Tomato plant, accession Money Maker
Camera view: bottom (45 deg); turntable rotation: 270 degrees
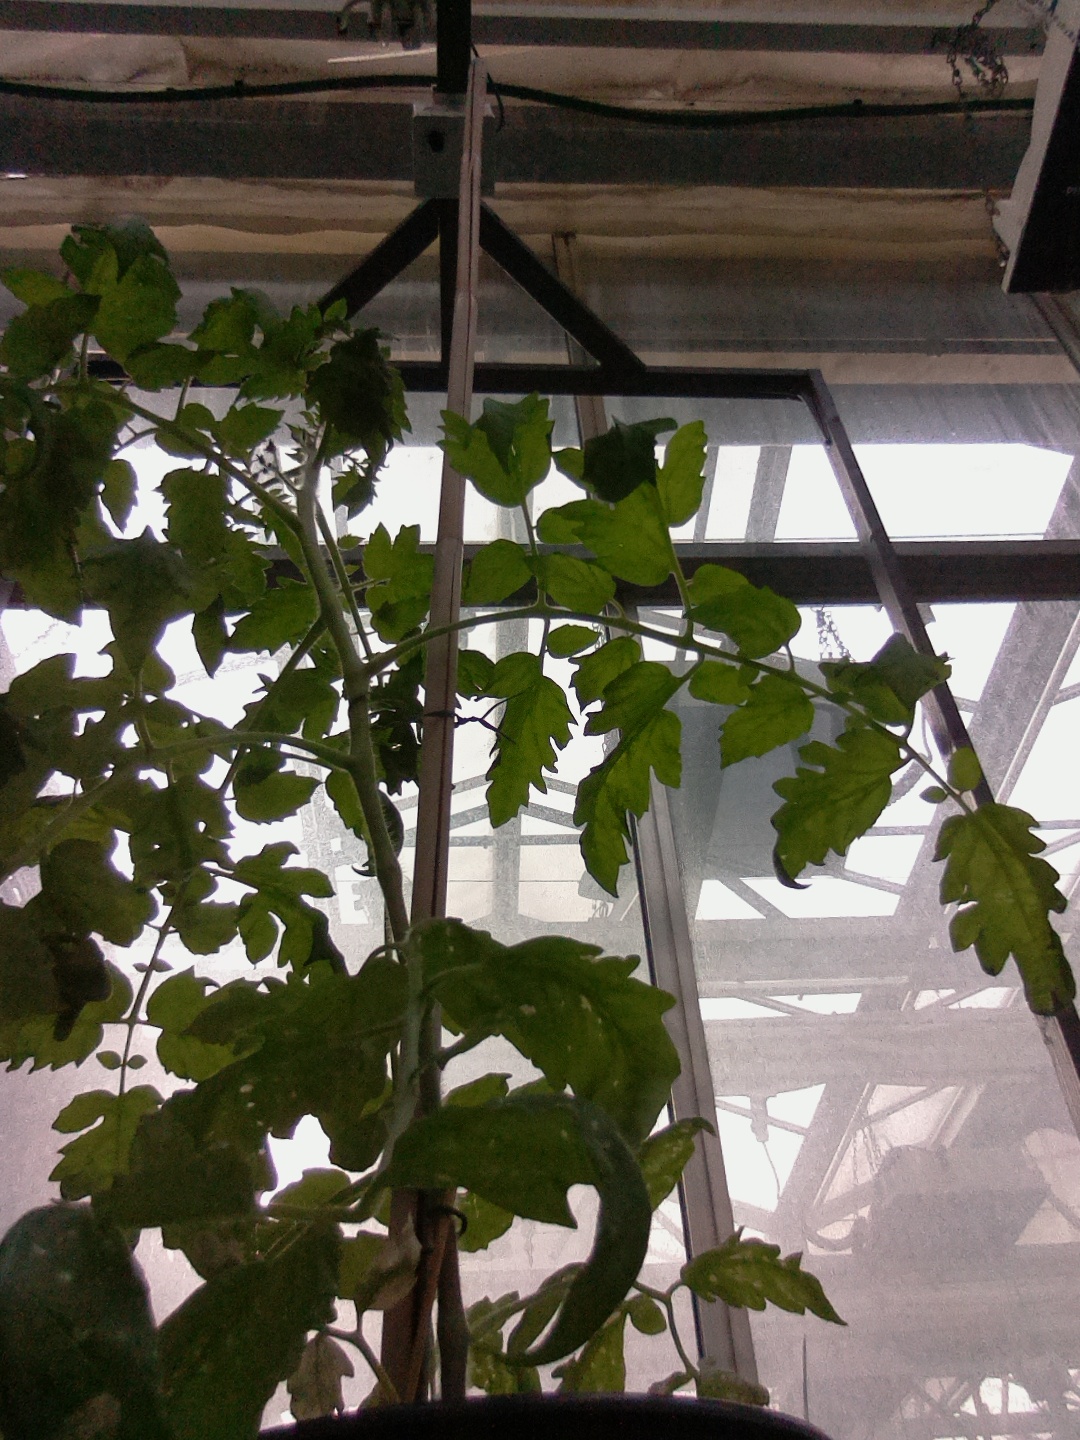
BBCH growth stage 60: First flowers open